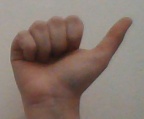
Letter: dhad